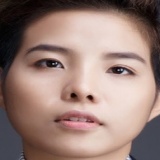
ca sĩ Vũ Cát Tường